HMS Ocean (1898)

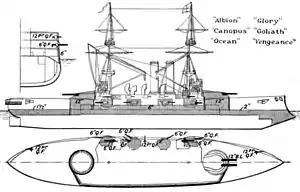
Right elevation, deck plan and hull section as depicted in Brassey's Naval Annual 1906

"Ocean" and her five sister ships were designed for service in East Asia, where the new rising power Japan was beginning to build a powerful navy, though this role was quickly made redundant by the Anglo-Japanese Alliance of 1902. The ships were designed to be smaller, lighter and faster than their predecessors, the s. "Ocean" was long overall, with a beam of and a draft of . She displaced normally and up to fully loaded. Her crew numbered 682 officers and ratings.